Sitka High School

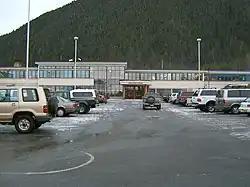
A picture from the Sitka High School parking lot

Sitka High School (abbreviated SHS) is the principal high school for the Southeast Alaskan community of Sitka and the Sitka School District.